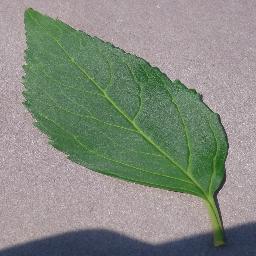
Label: Cherry___healthy